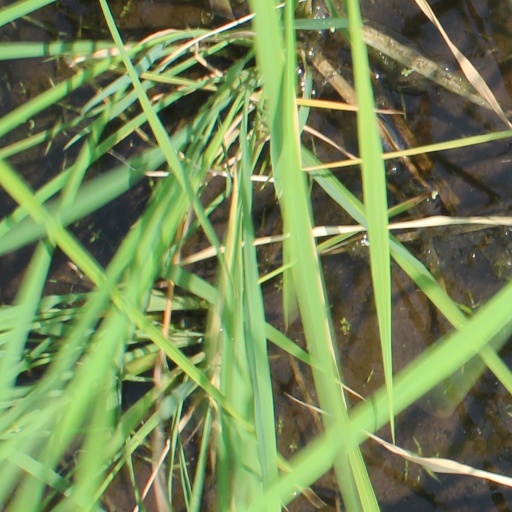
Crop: rice